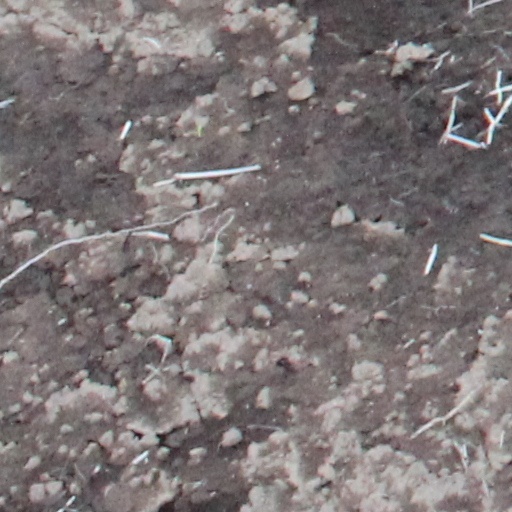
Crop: wheat